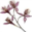
Label: orchid